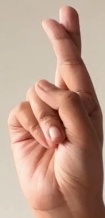
ASL sign: R